Pisang Molen
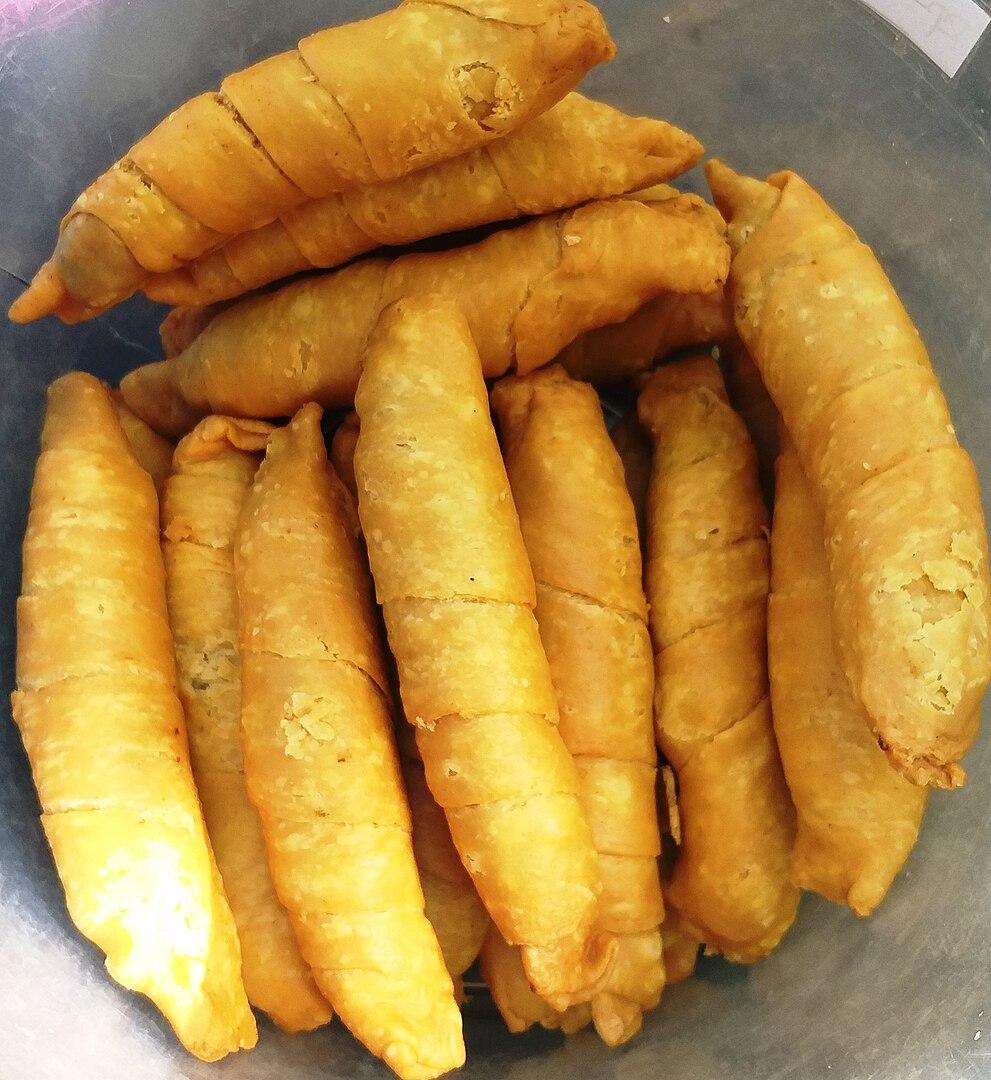
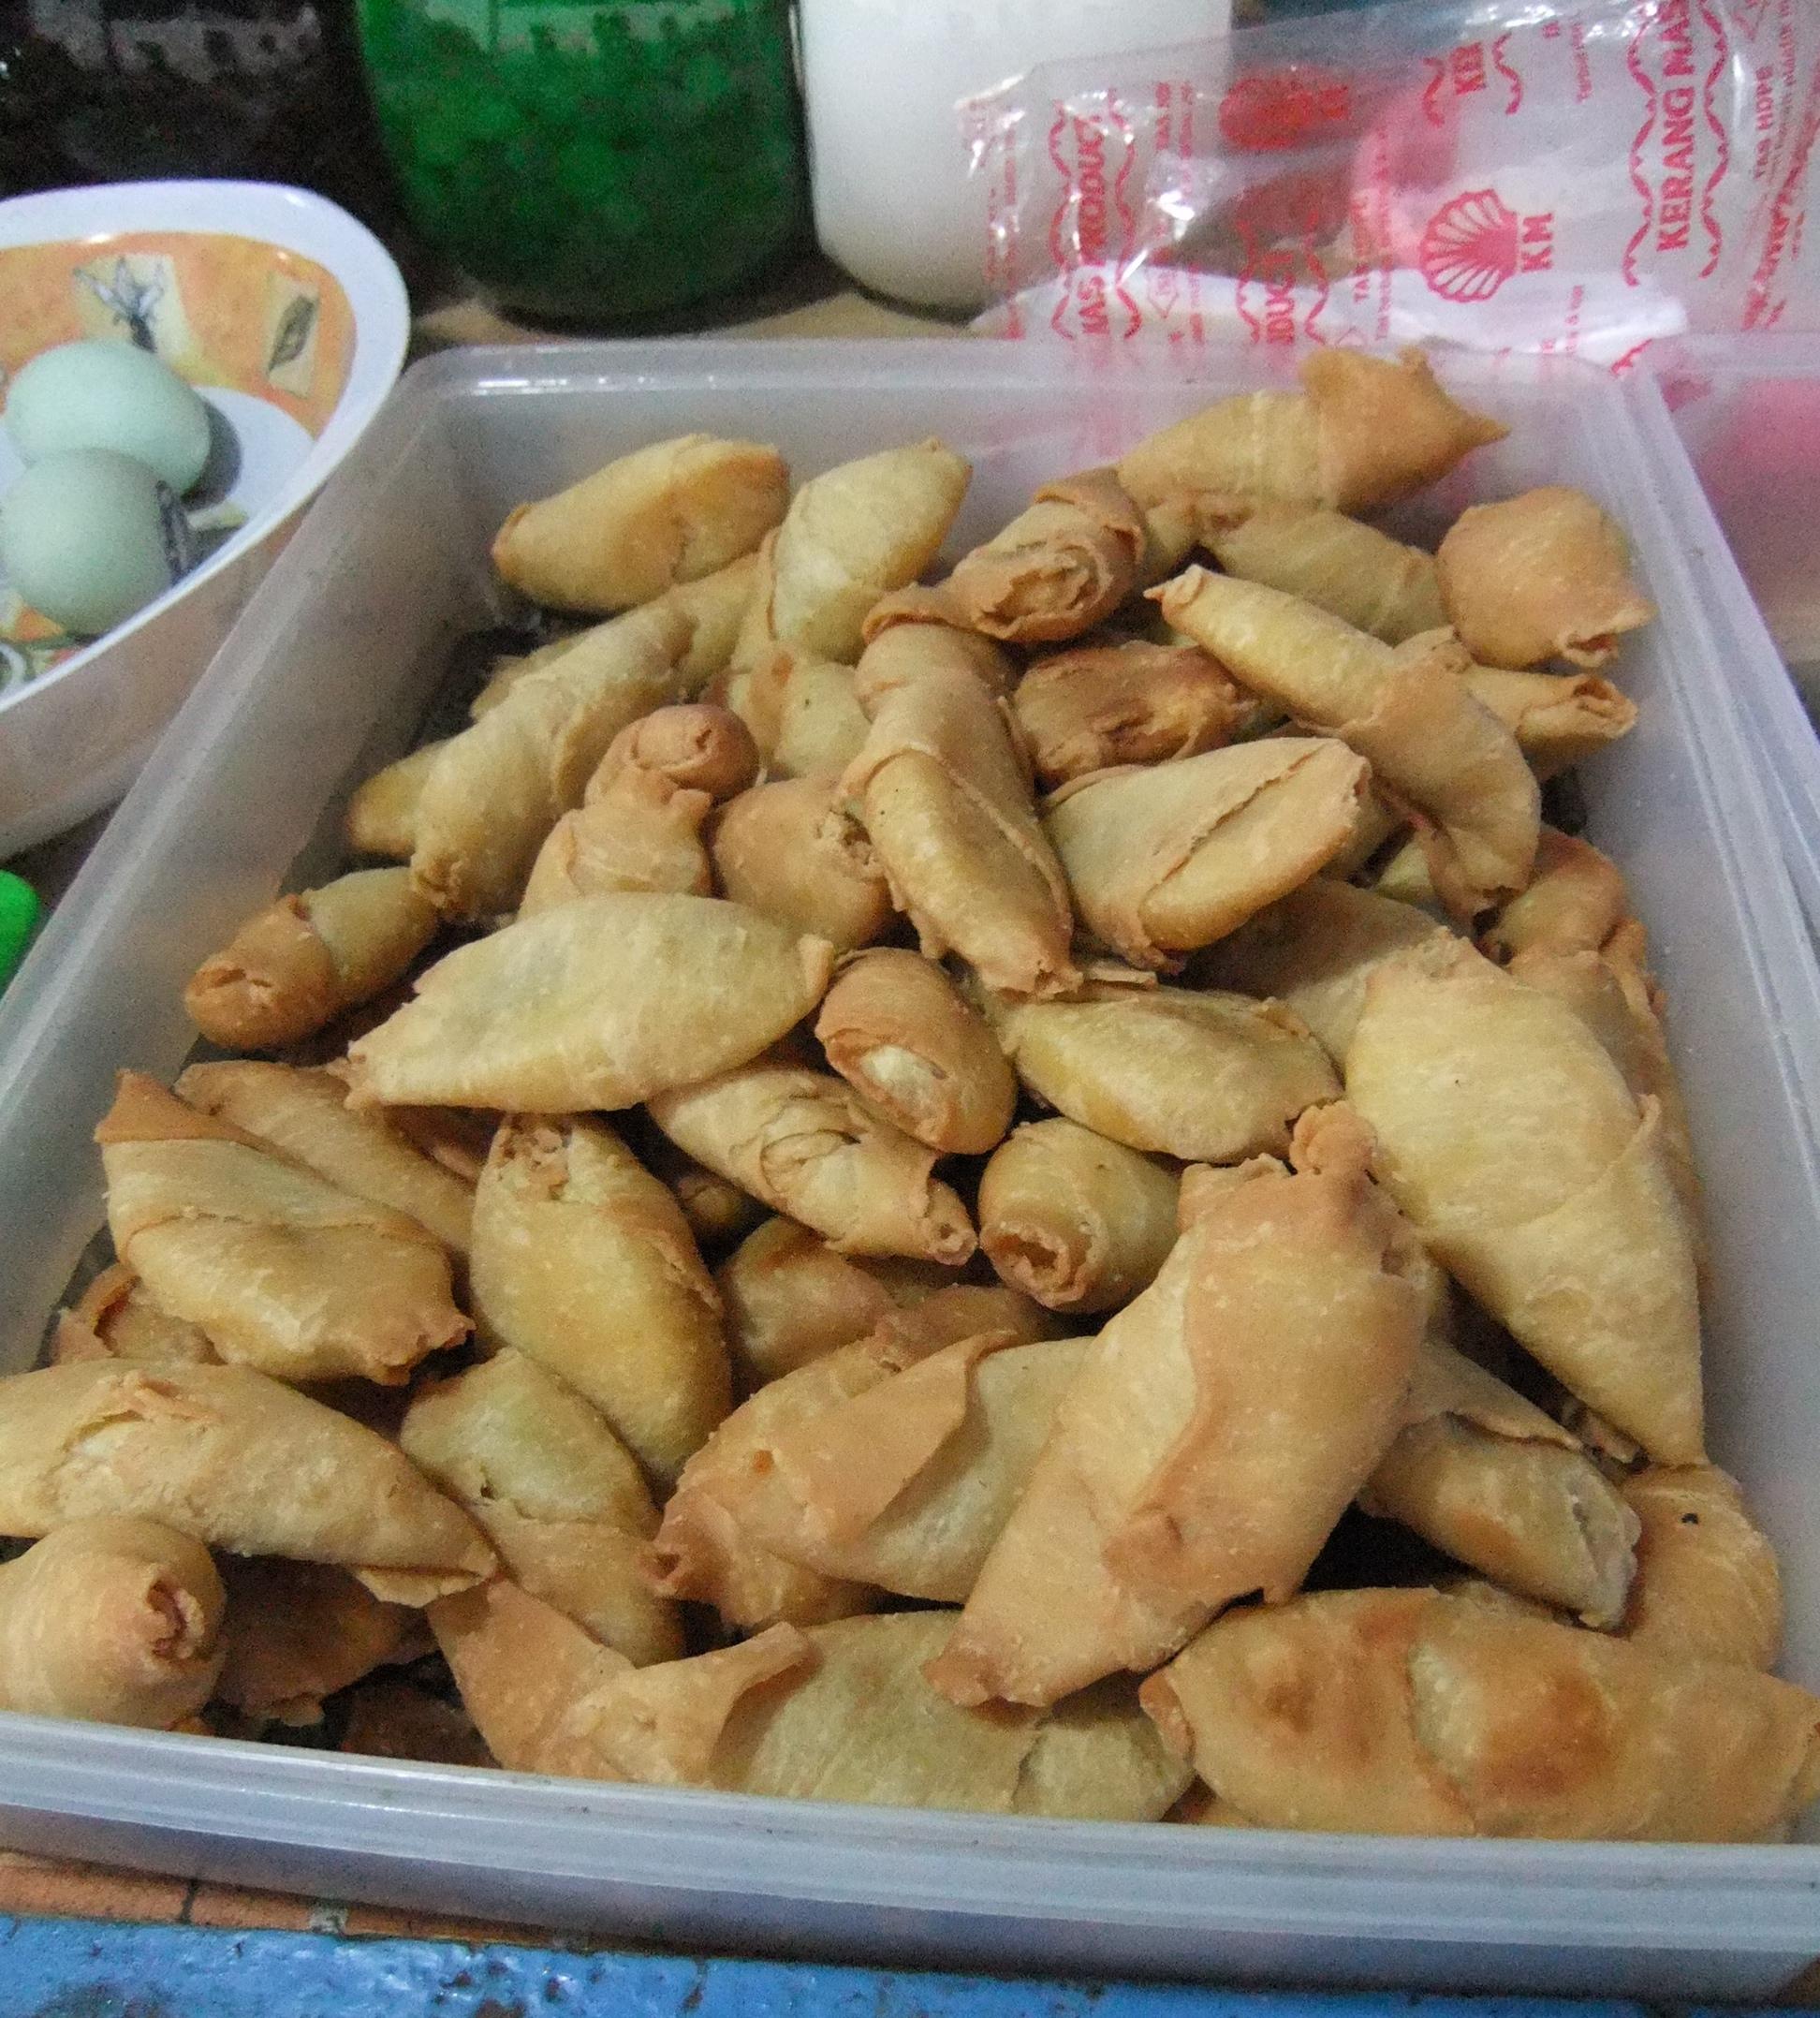
Also known as:
ban - Balinese: Godoh biu
bjn - Banjar: Gaguduh pisang
en-simple - Simple English: Banana fritter
fr - French: Beignet de banane
id - Indonesian: Pisang goreng
ja - Japanese: 揚げバナナ
jv - Javanese: Gedhang gorèng
ml - Malayalam: പഴംപൊരി
ms - Malay: Pisang goreng
nl - Dutch: Gebakken banaan
pl - Polish: Pisang goreng
su - Sundanese: Goréng cau
ta - Tamil: பழம்பொரி
th - Thai: กล้วยแขก
tl - Tagalog: Maruya
tr - Turkish: Muz kızartması
vi - Vietnamese: Chuối chiên
yue - Cantonese: 炸香蕉
zh - Chinese: 炸香蕉
Category: snack (fritter)
Cuisine: Indian Subcontinent
Associated cuisines: Indian Subcontinent
Area: Indian subcontinent
Countries: India
Region: Southern Asia, , , ,
The dish is a fritter made by deep frying battered banana or plantain in hot cooking oil.